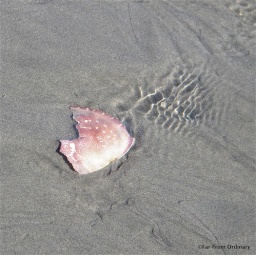
Crab shell in water at beach